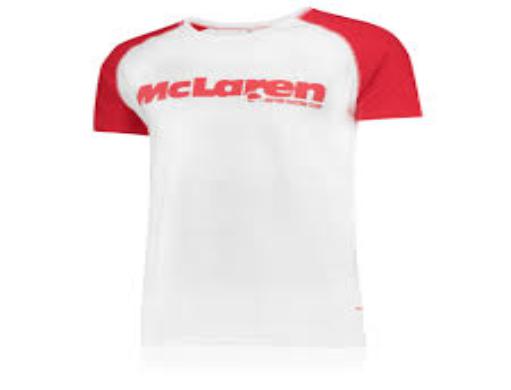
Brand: mclaren
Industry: Transportation